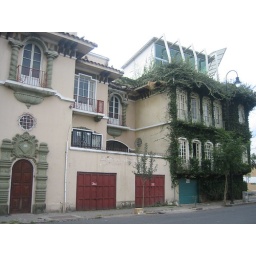
Old historic house in San jose. Just down the street from our hotel The Clarion.